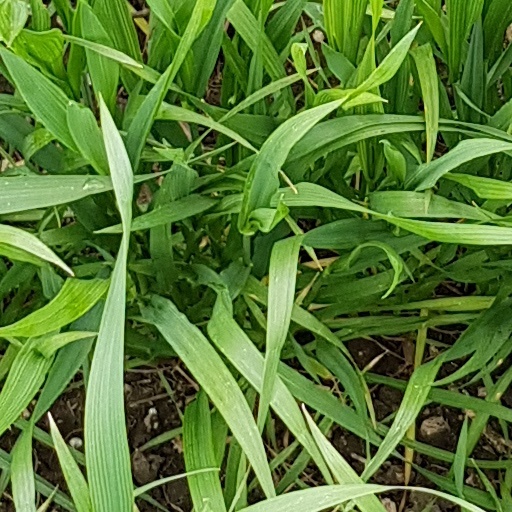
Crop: wheat